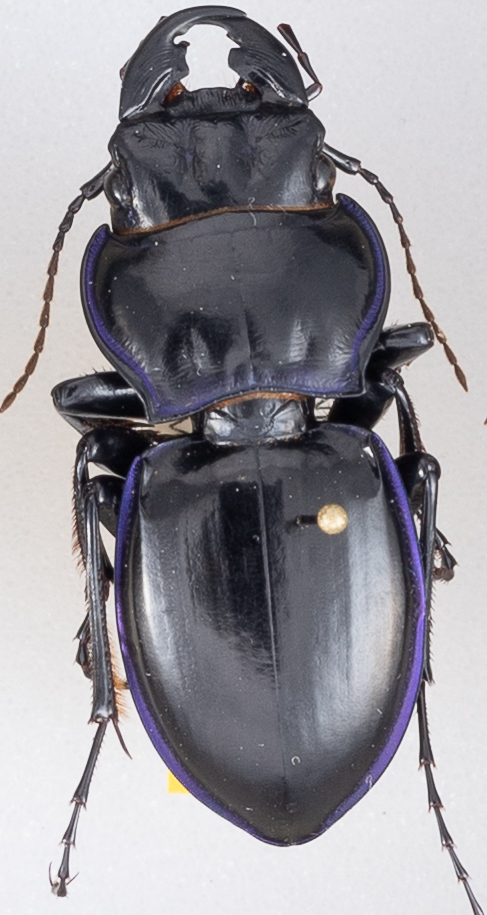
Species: Pasimachus punctulatus
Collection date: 2021-05-25
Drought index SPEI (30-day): -0.32
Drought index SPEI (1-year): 0.47
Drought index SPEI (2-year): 2.09